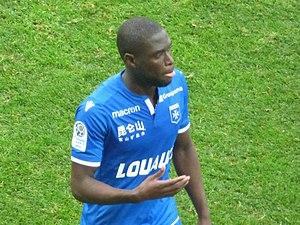
Carlen Arcus lors du match RC Lens - AJ Auxerre, comptant pour la 28ème journée du championnat de France de football de Ligue 2 2018-2019, le 9 mars 2019 au Stade Bollaert-Delelis.
Carlens Arcus, né le 28 juin 1996 à Port-au-Prince est un footballeur international haïtien, évoluant au poste d'arrière droit à l'AJ Auxerre.